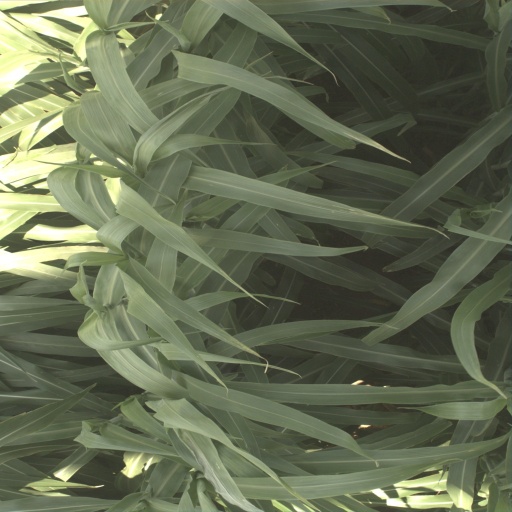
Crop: sorghum